Trip Ross

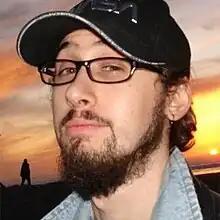

Trip Ross (born Andrew William Ross on March 14, 1979 in Salina, Kansas) is an American writer, actor, director and producer. He is most well known for creating the television show "Empty Noggin", which began as an online comedic video enterprise before moving to television in the mid-2000s. He is the owner of Uncultivated Studios, and has directed a number of music videos for celebrities like Logan Lynn.